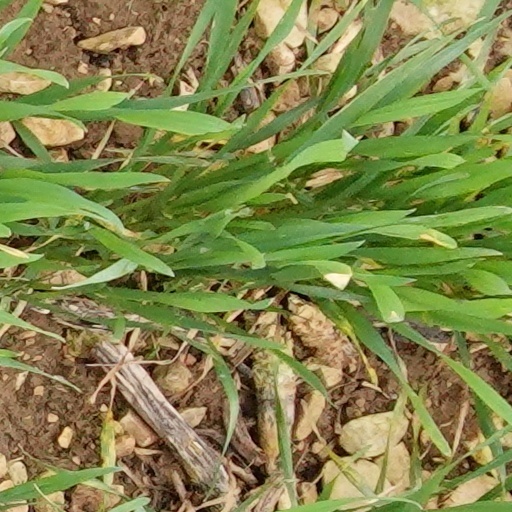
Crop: wheat